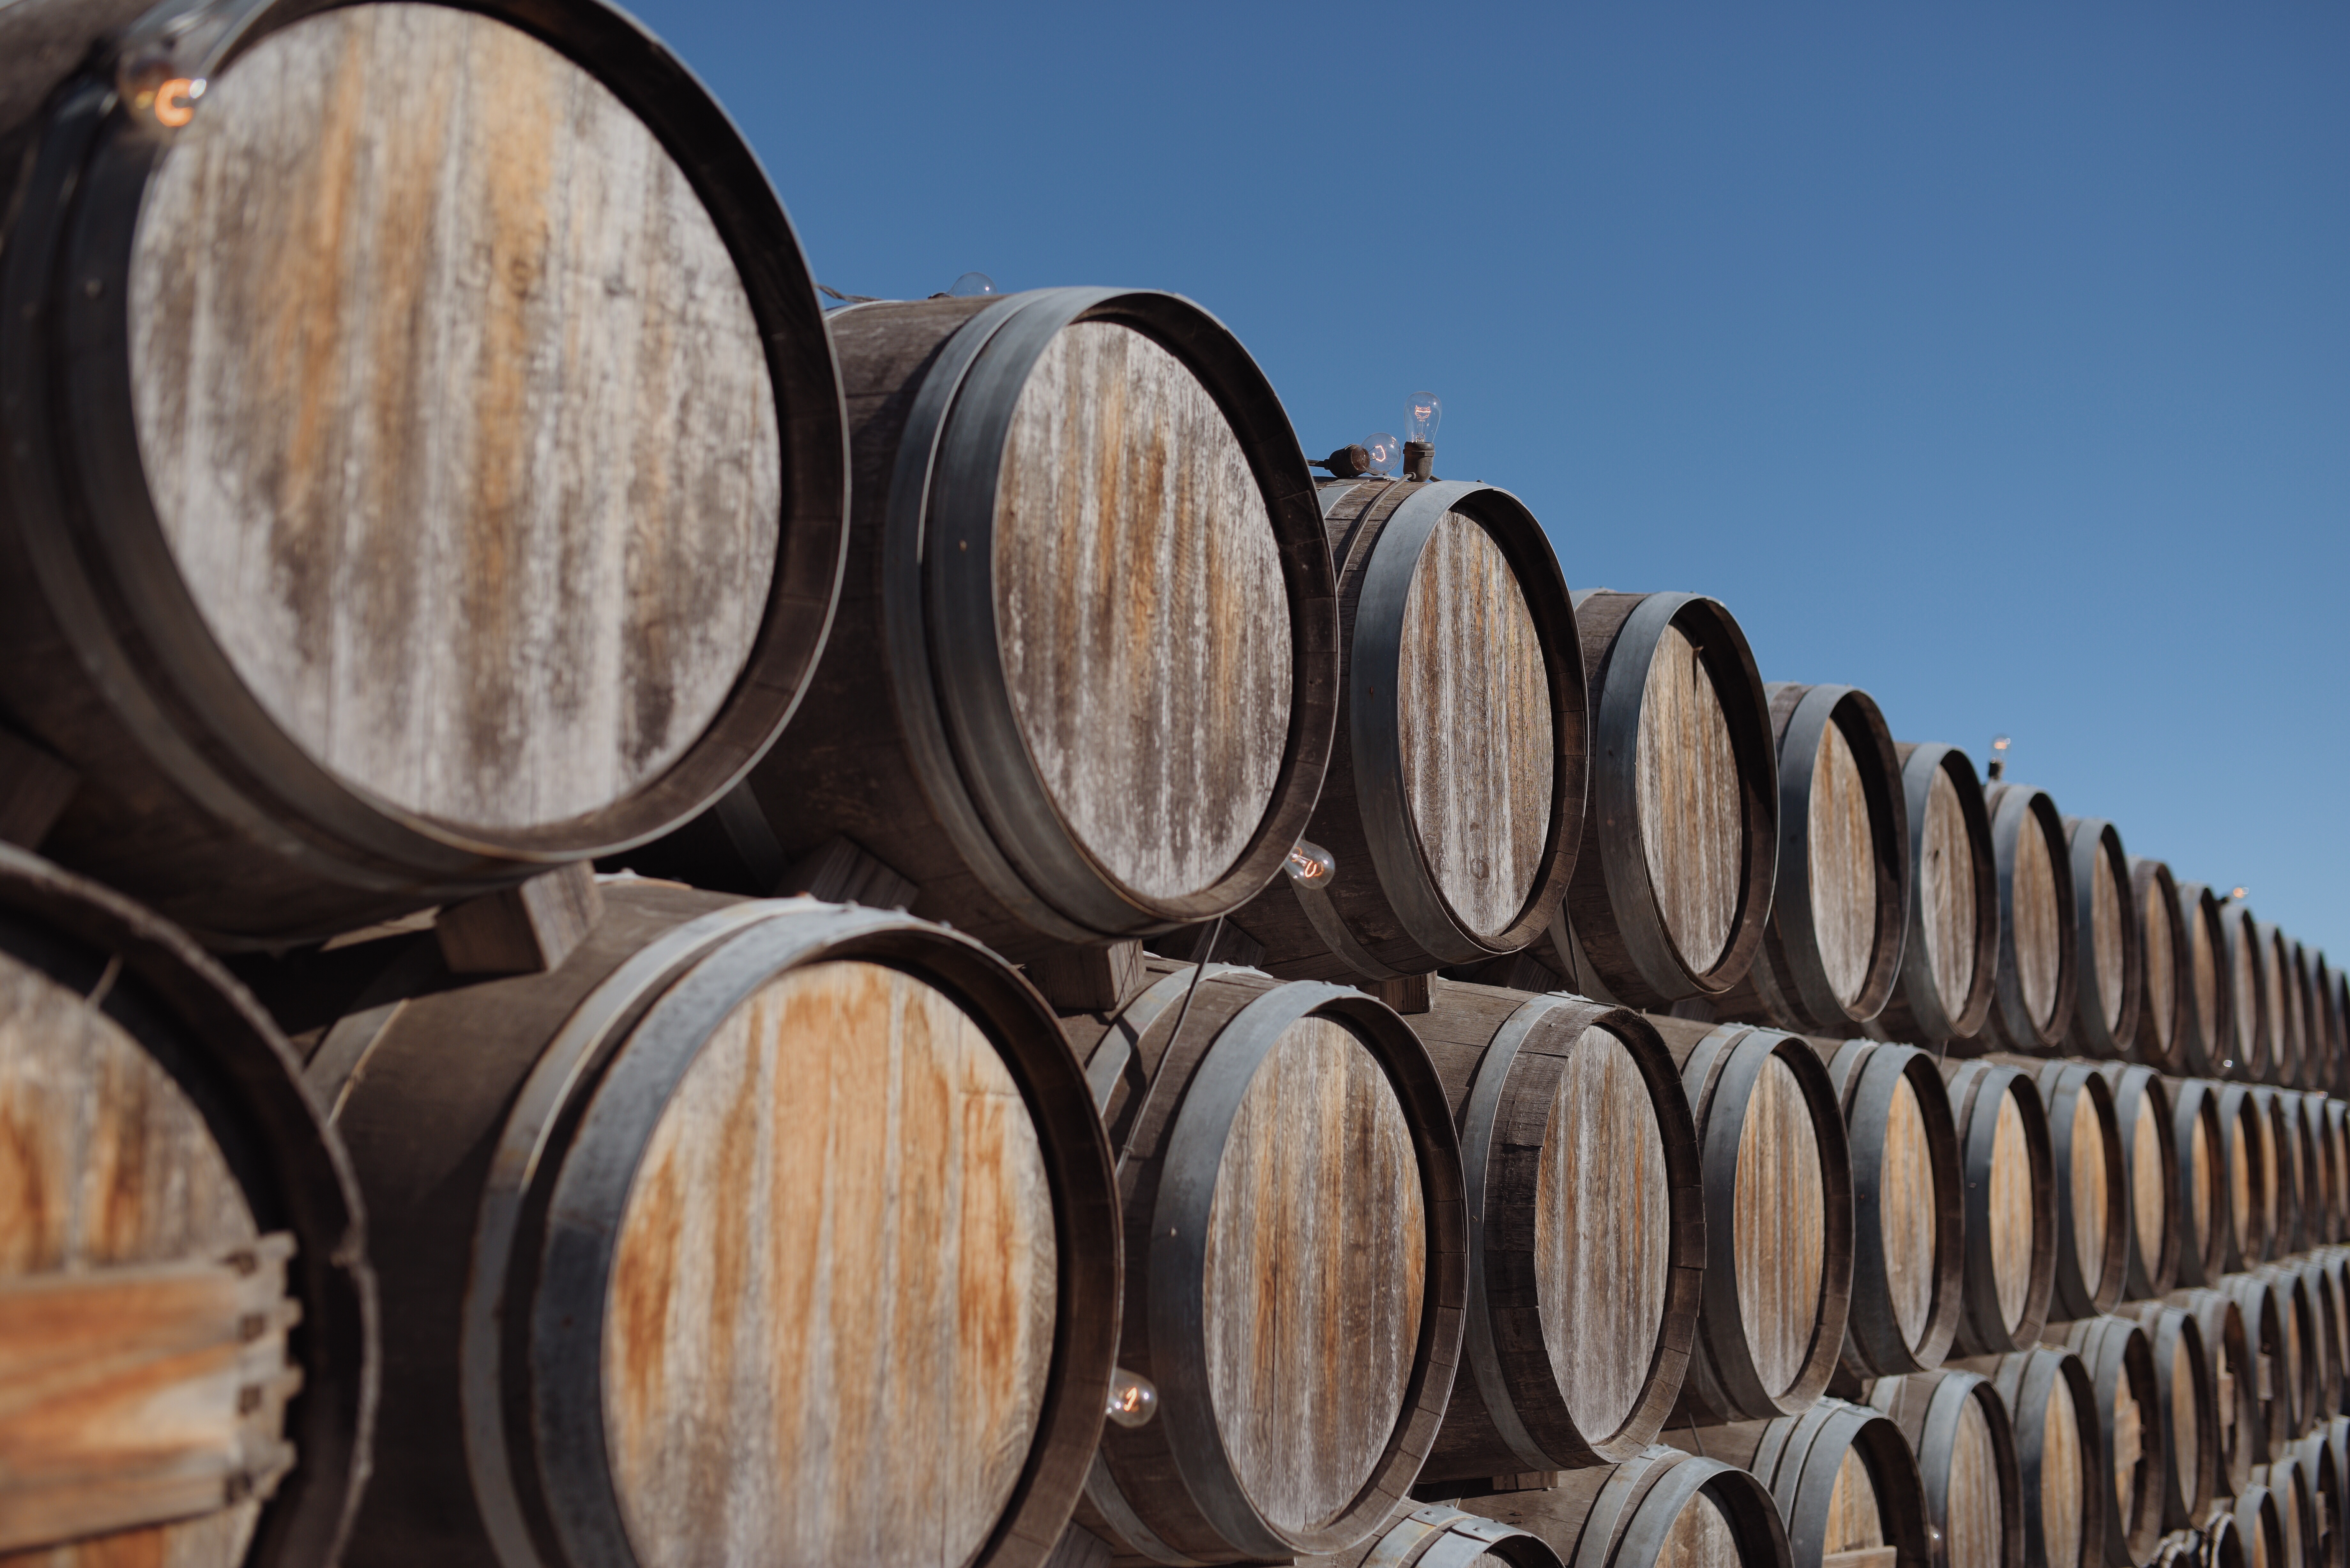
wood, barrel, man made object